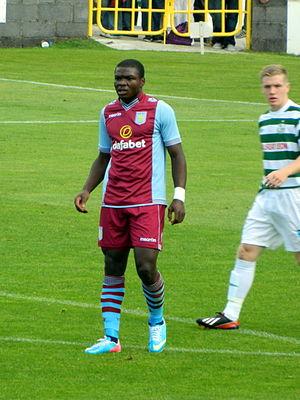
Jores Okore, né le 11 août 1992 à Abidjan est un footballeur international danois qui évolue au poste de défenseur à Aalborg.